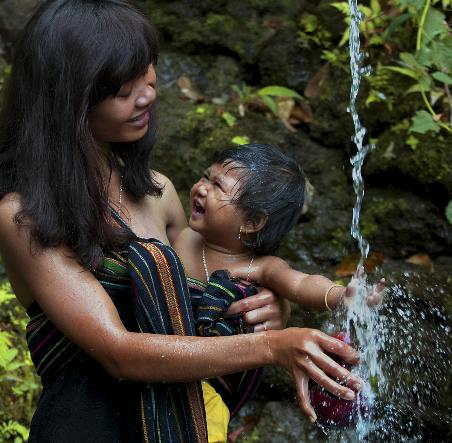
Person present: Yes